The Beach Boys Today!

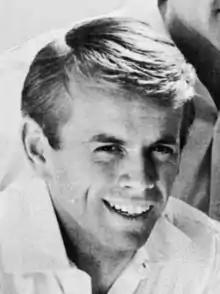
"Help Me, Ronda" featured a rare lead vocal from rhythm guitarist Al Jardine

"Don't Hurt My Little Sister" is about a sibling who appears to conflate fraternal and romantic feelings for his younger sister. The lyrical inspiration is often attributed to Wilson's conflicted infatuations toward Marilyn and her sisters Diane and Barbara. According to Wilson's 2016 memoir, it was written "about me and the Rovells. I wrote it from the perspective of one of them telling me not to treat another one of them badly." Carlin wrote that the subject matter "recounts Diane Rovell's pointed advice from the early (and surreptitious) days of Brian and Marilyn's affair, only with an uncomfortable fraternal ardor: "Why don’t you love her like her big brother?""